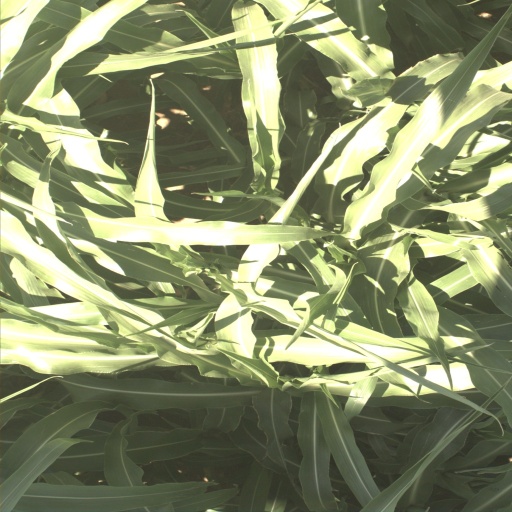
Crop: sorghum